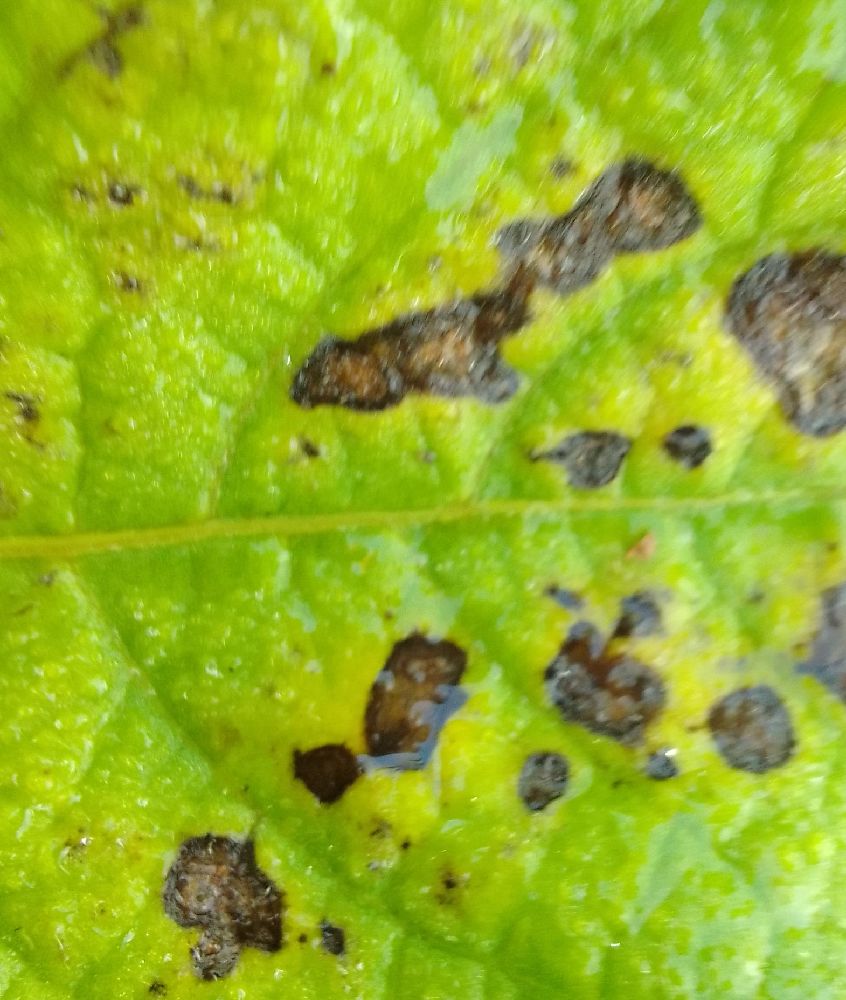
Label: Early blight